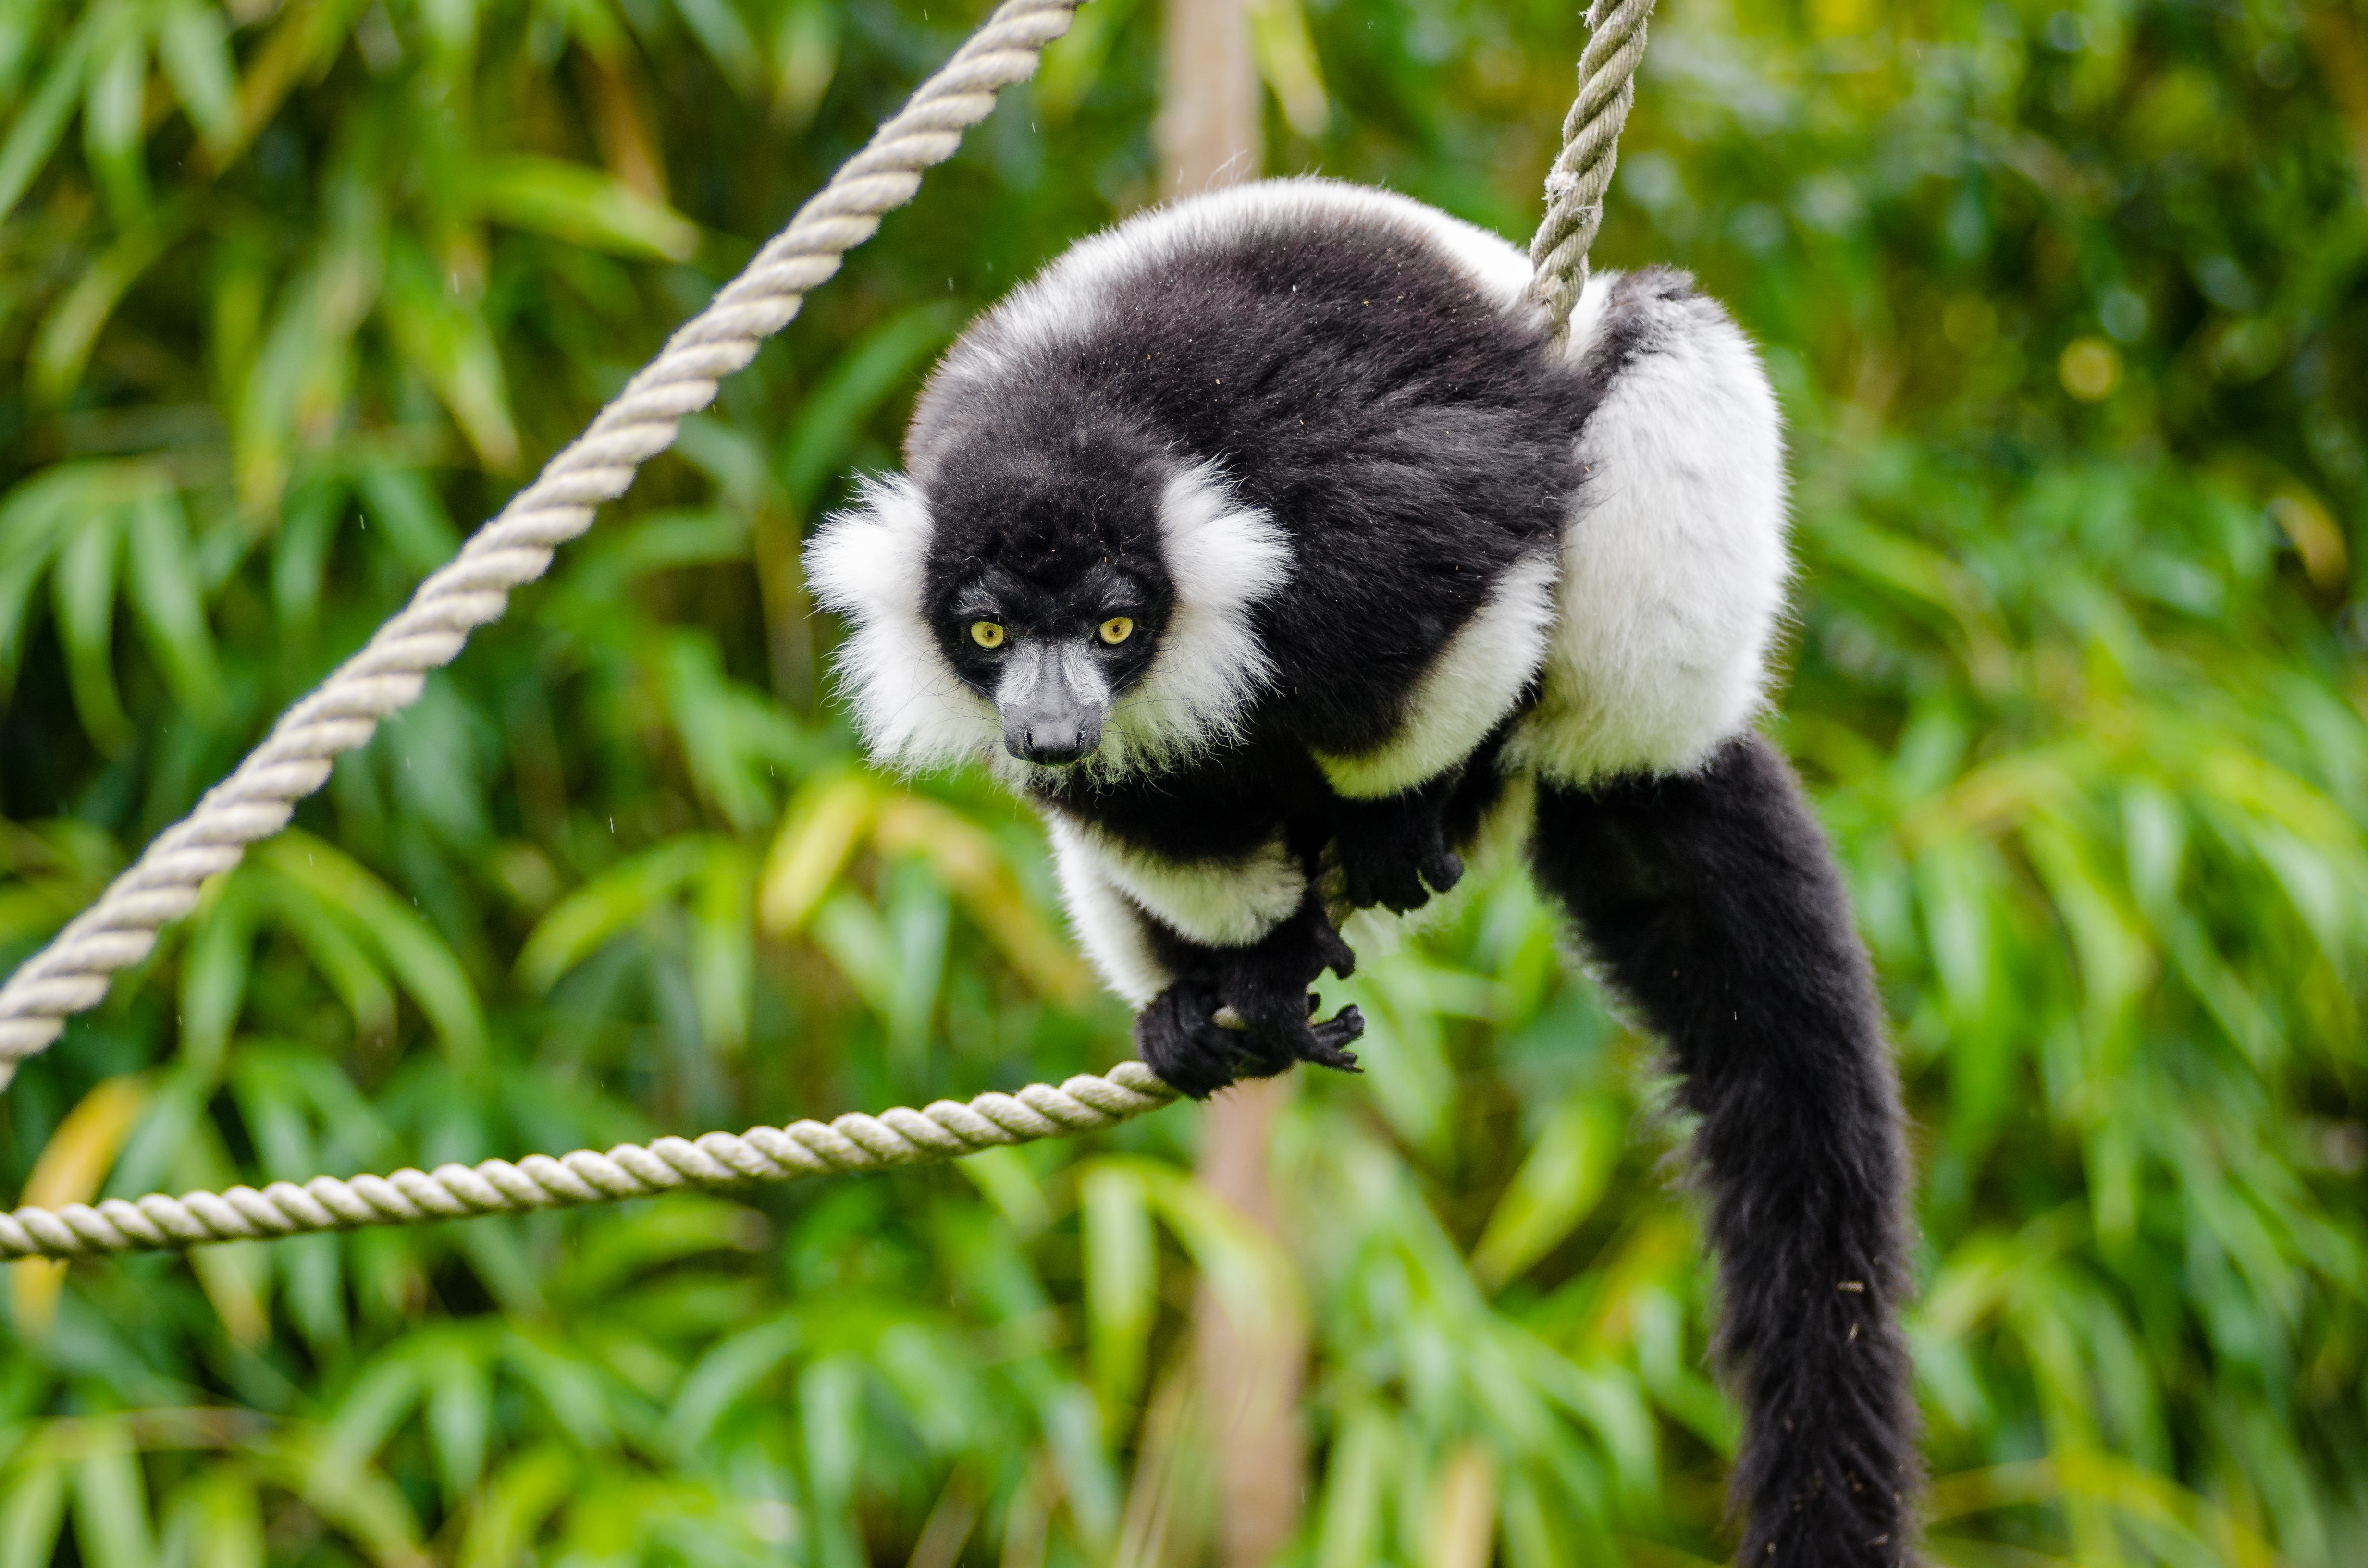
nature, branch, flower, animal, wildlife, zoo, mammal, fauna, primate, madagascar, vertebrate, lemur, new world monkey